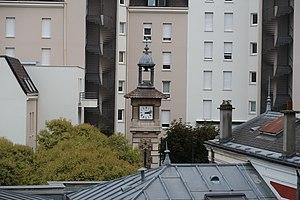
Beffroi de l'école élémentaire Jules-Ferry à Suresnes, 12 rue Jules-Ferry (Hauts-de-Seine).
L'histoire de Suresnes, commune de la banlieue ouest de Paris, est particulièrement liée à sa position géographique singulière, entre la Seine et le mont Valérien, l'un des points les plus élevés de l'agglomération parisienne. Ses activités économiques se développent ainsi historiquement en lien avec cet environnement, de la pêche sur le fleuve, en passant par la culture de la vigne sur les coteaux, l'industrie automobile et aéronautique le long de la Seine et, depuis la création du centre d'affaires de La Défense dans les communes voisines de Courbevoie et de Puteaux, par l'accueil de sièges de grandes entreprises.